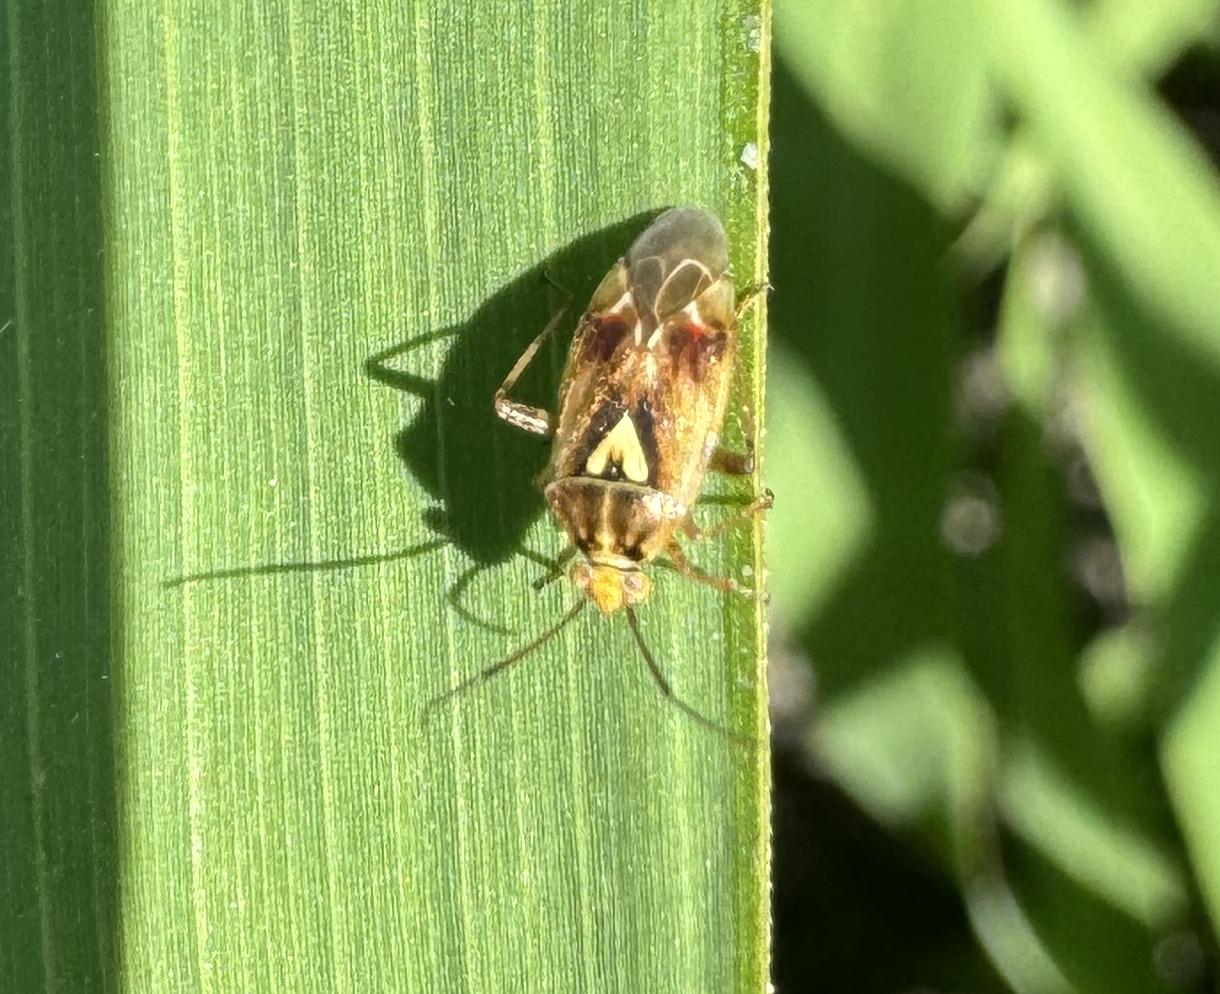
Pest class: lygus_bug